Chitharal Jain Monuments and Bhagavati Temple

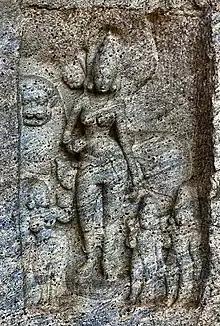
A Jaina Devi is depicted at Chitaral with lion behind her back and other iconographic elements found with Durga-Bhagavati in the Hindu pantheon.

The Jain temple was carved out of a natural cave. The inside of the temple has a pillared mandapa, and three sanctums. The pillared hall and sanctums retain Jain motifs. To the south side of the Jain temple is the Hindu temple. It coopts parts of the Jain structure and treats the artwork associated with the Padmavati Devi as part of Hindu tradition. The Hindu temple includes a mandapam, a "varandah" corridor and a "balipeetham" with a kitchen ("madappalli") which is carved into a natural overhanging rock. In the Hindu temple, several inscriptions were discovered over time, on steps, pillars and walls as the temple was cleaned up and restored. These discoveries have led scholars such as Gopinath Rao to better date the temple, its history and revise their conjectures on the relationship between Jain and Hindu community in Tamil Nadu.